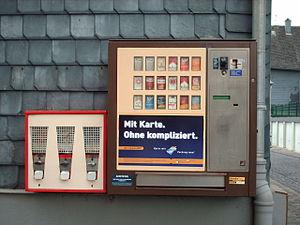
Geldkarte est un système de porte-monnaie électronique utilisant une carte à puce. Geldkarte est principalement présent en Allemagne. Sa particularité est de servir à la certification de l'âge des clients des distributeurs automatiques de cigarettes.
Un débit de tabac est un établissement commercial spécialisé dans la vente de divers produits transformés du tabac prêts à la consommation : cigarettes, cigares, tabac à rouler, etc. Ce type de commerce est souvent couplé avec celui d'une maison de la presse ou un débit de boisson, dans ce dernier cas il est appelé bar-tabac.